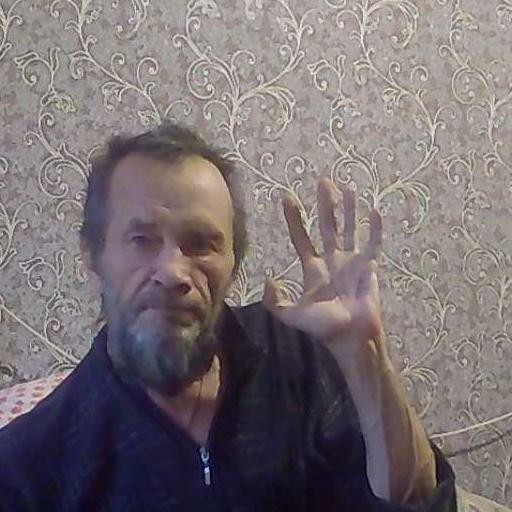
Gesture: palm